Joule heating

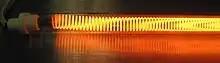
A coiled heating element from an electric toaster, showing red to yellow incandescence

Joule heating (also known as resistive heating, resistance heating, or Ohmic heating) is the process by which the passage of an electric current through a conductor produces heat.